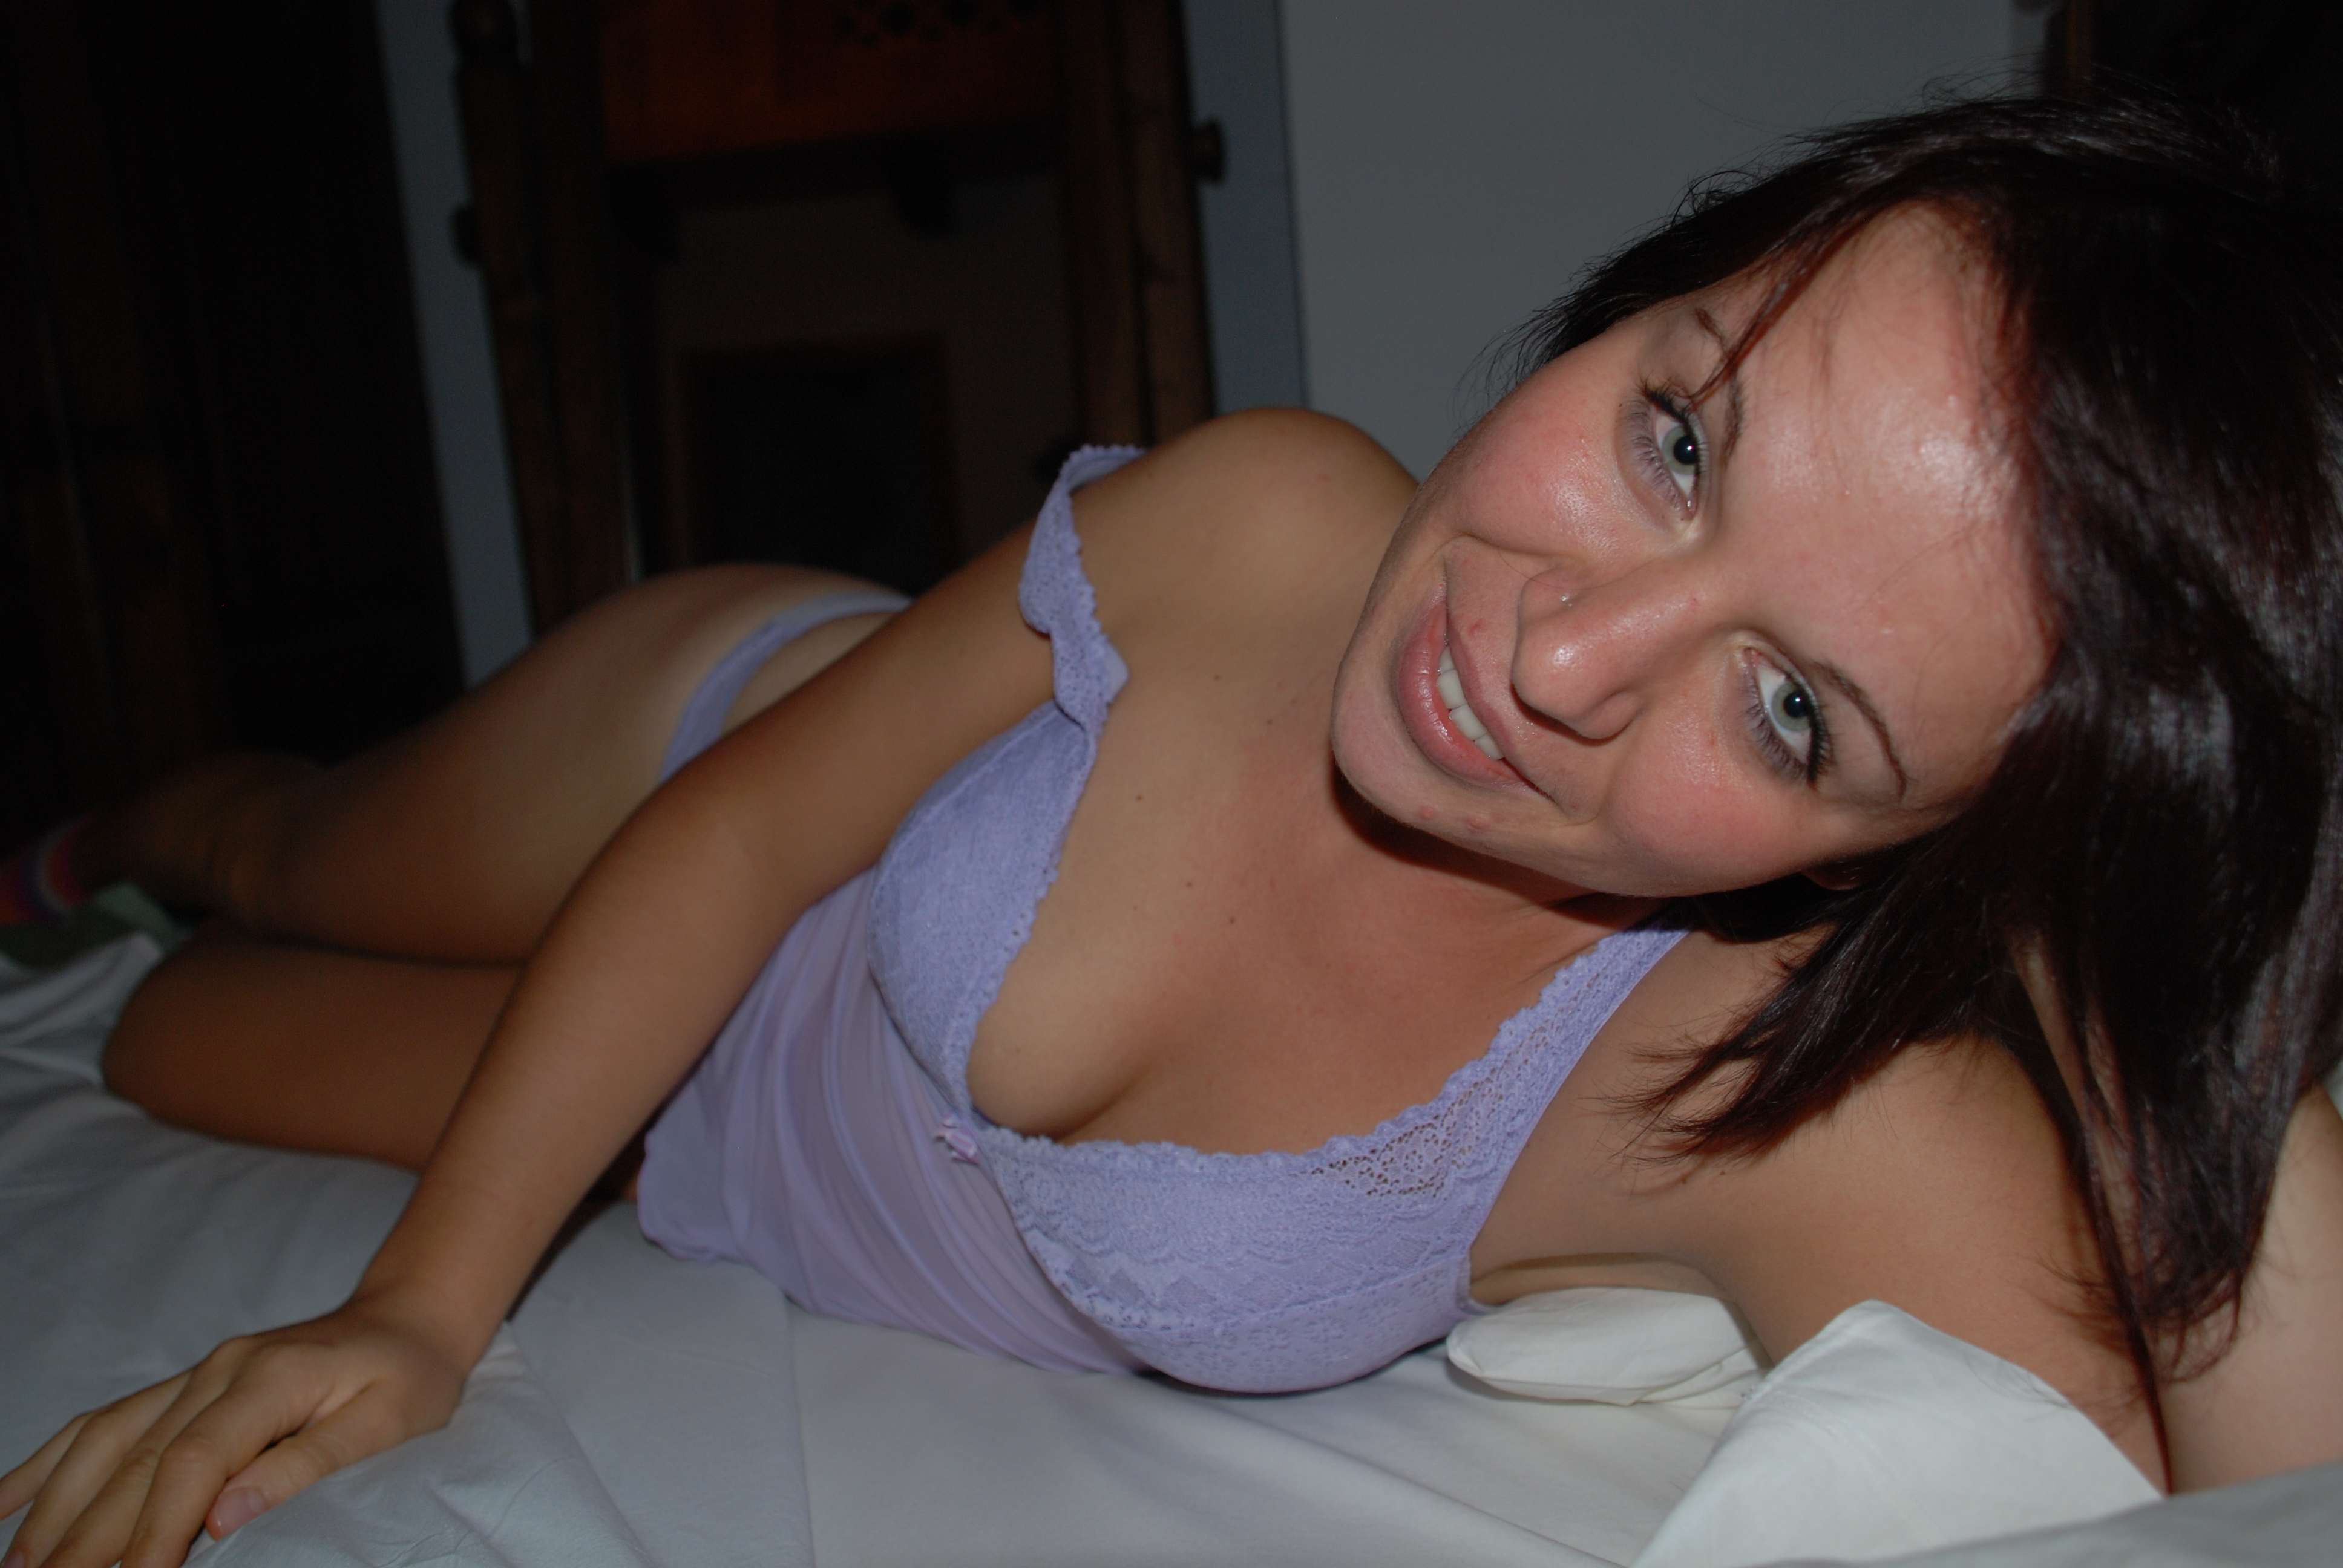
sexy, beauty, girl, eyes, model, face, skin, head, lip, smile, hairstyle, eyebrow, mouth, muscle, leg, eyelash, comfort, flash photography, neck, thigh, black hair, chest, happy, trunk, long hair, abdomen, elbow, human leg, jewellery, necklace, blond, brown hair, bed, event, throat, fun, knee, sitting, linens, bedding, flesh, lingerie, room